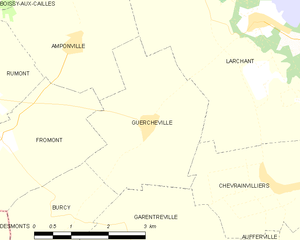
Carte des communes françaises Guercheville